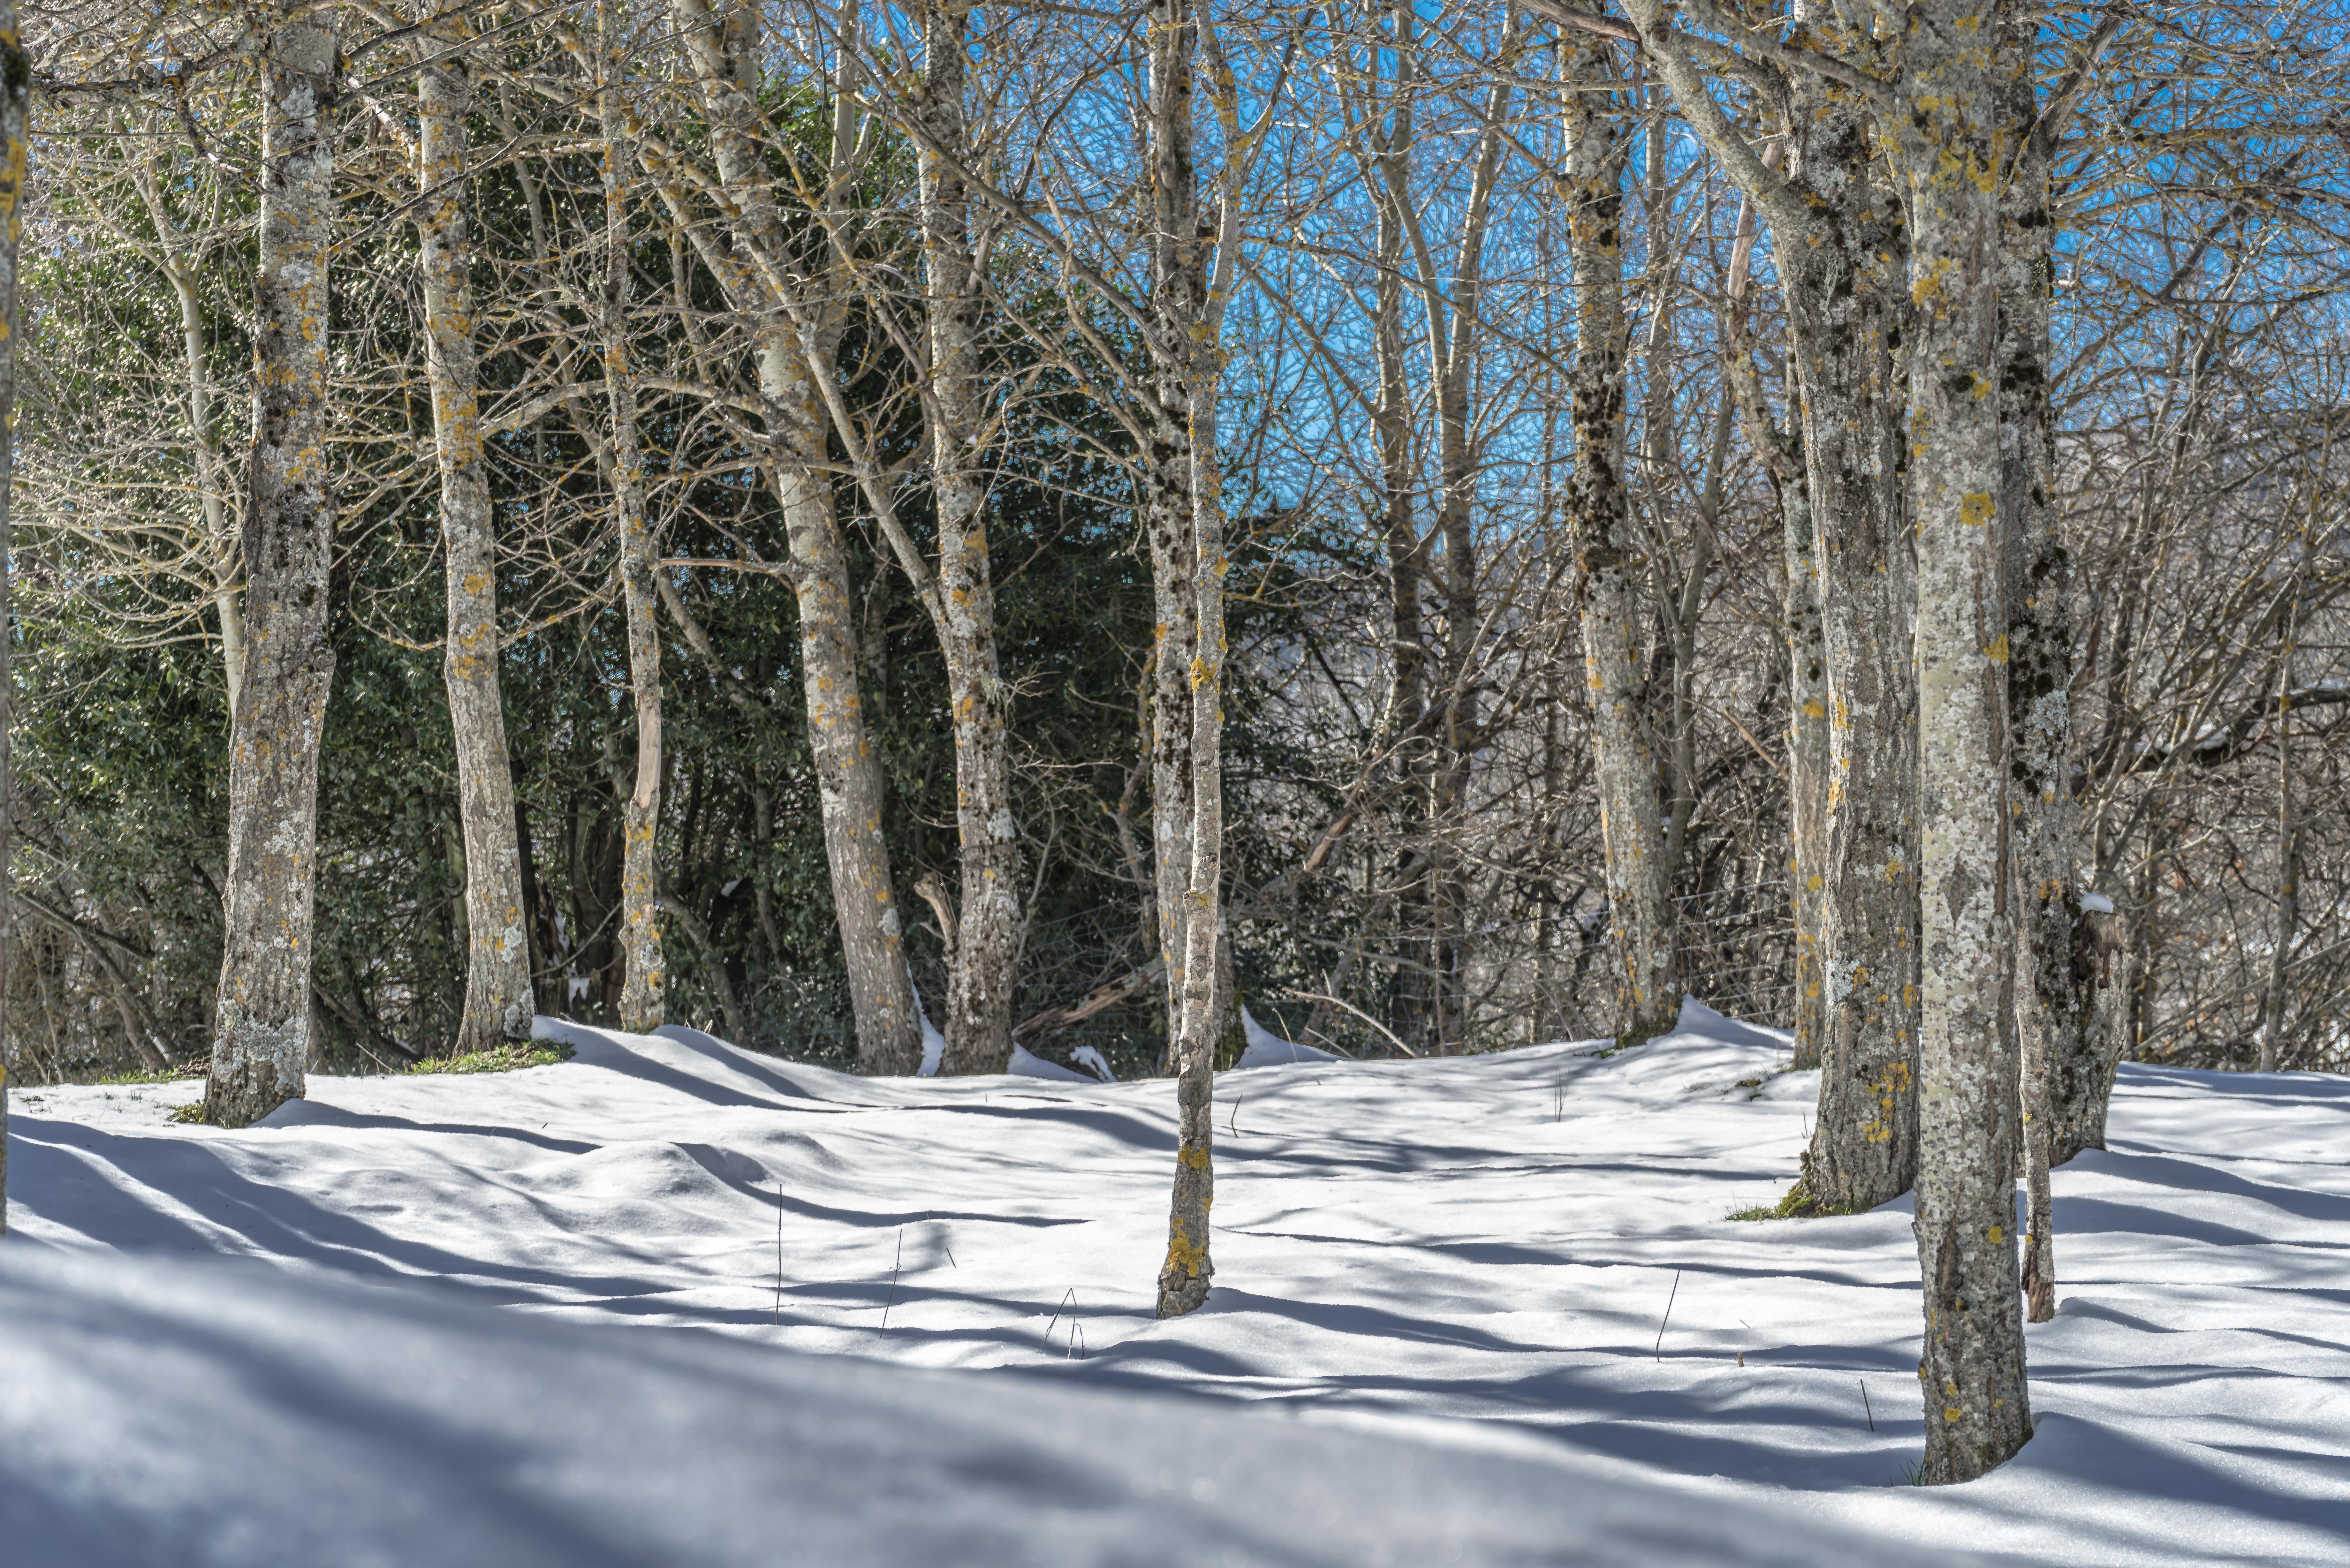
landscape, tree, nature, forest, mountain, snow, cold, winter, plant, white, weather, season, mountain landscape, trees, spruce, nevada, woodland, habitat, ecosystem, nevado, snowy landscape, snowy mountain, natural environment, woody plant, temperate coniferous forest, snowy road